Luke Hodge

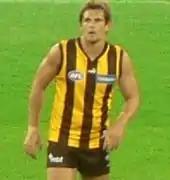
Hodge playing for in 2007

Hodge played as a half-back flanker and midfielder during his playing career. Recruited from the Geelong Falcons Under 18 team, Hodge made his debut in 2002.